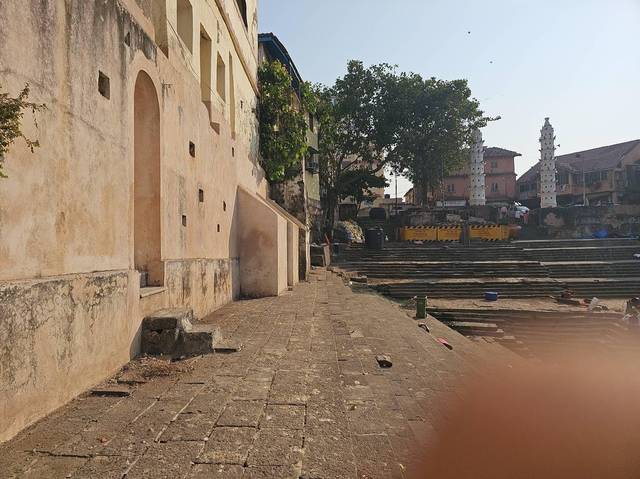
Region: India
Coordinates: 18.945, 72.794